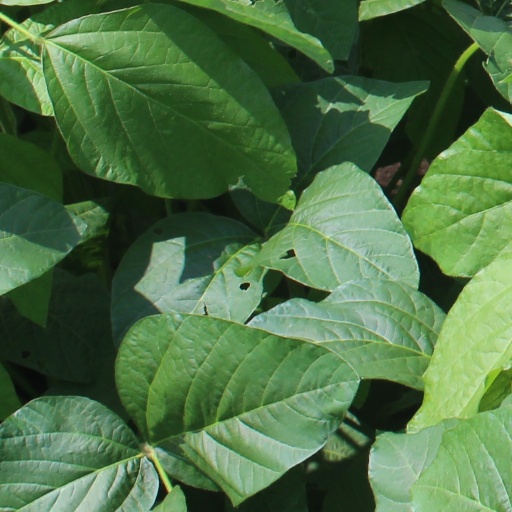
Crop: soybean